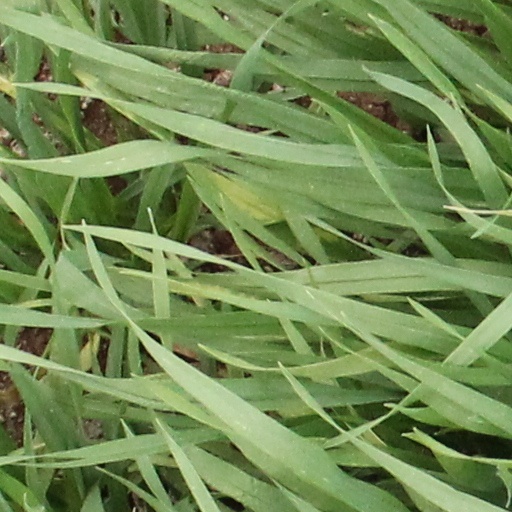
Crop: wheat